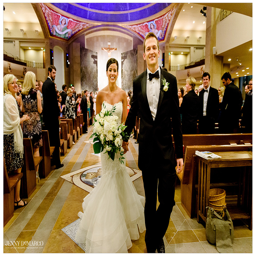
bride and person walk hand in hand down the aisle as they exit